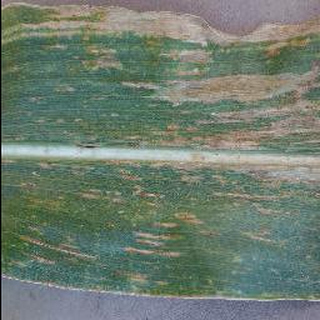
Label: corn_cercospora_leaf_spot